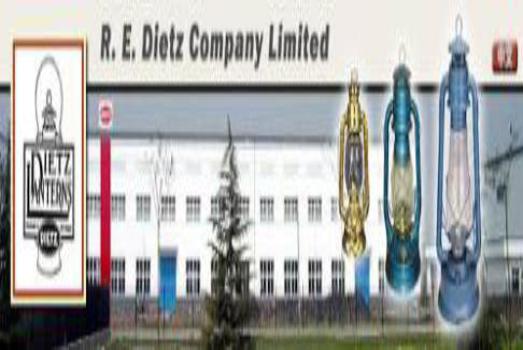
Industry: Others